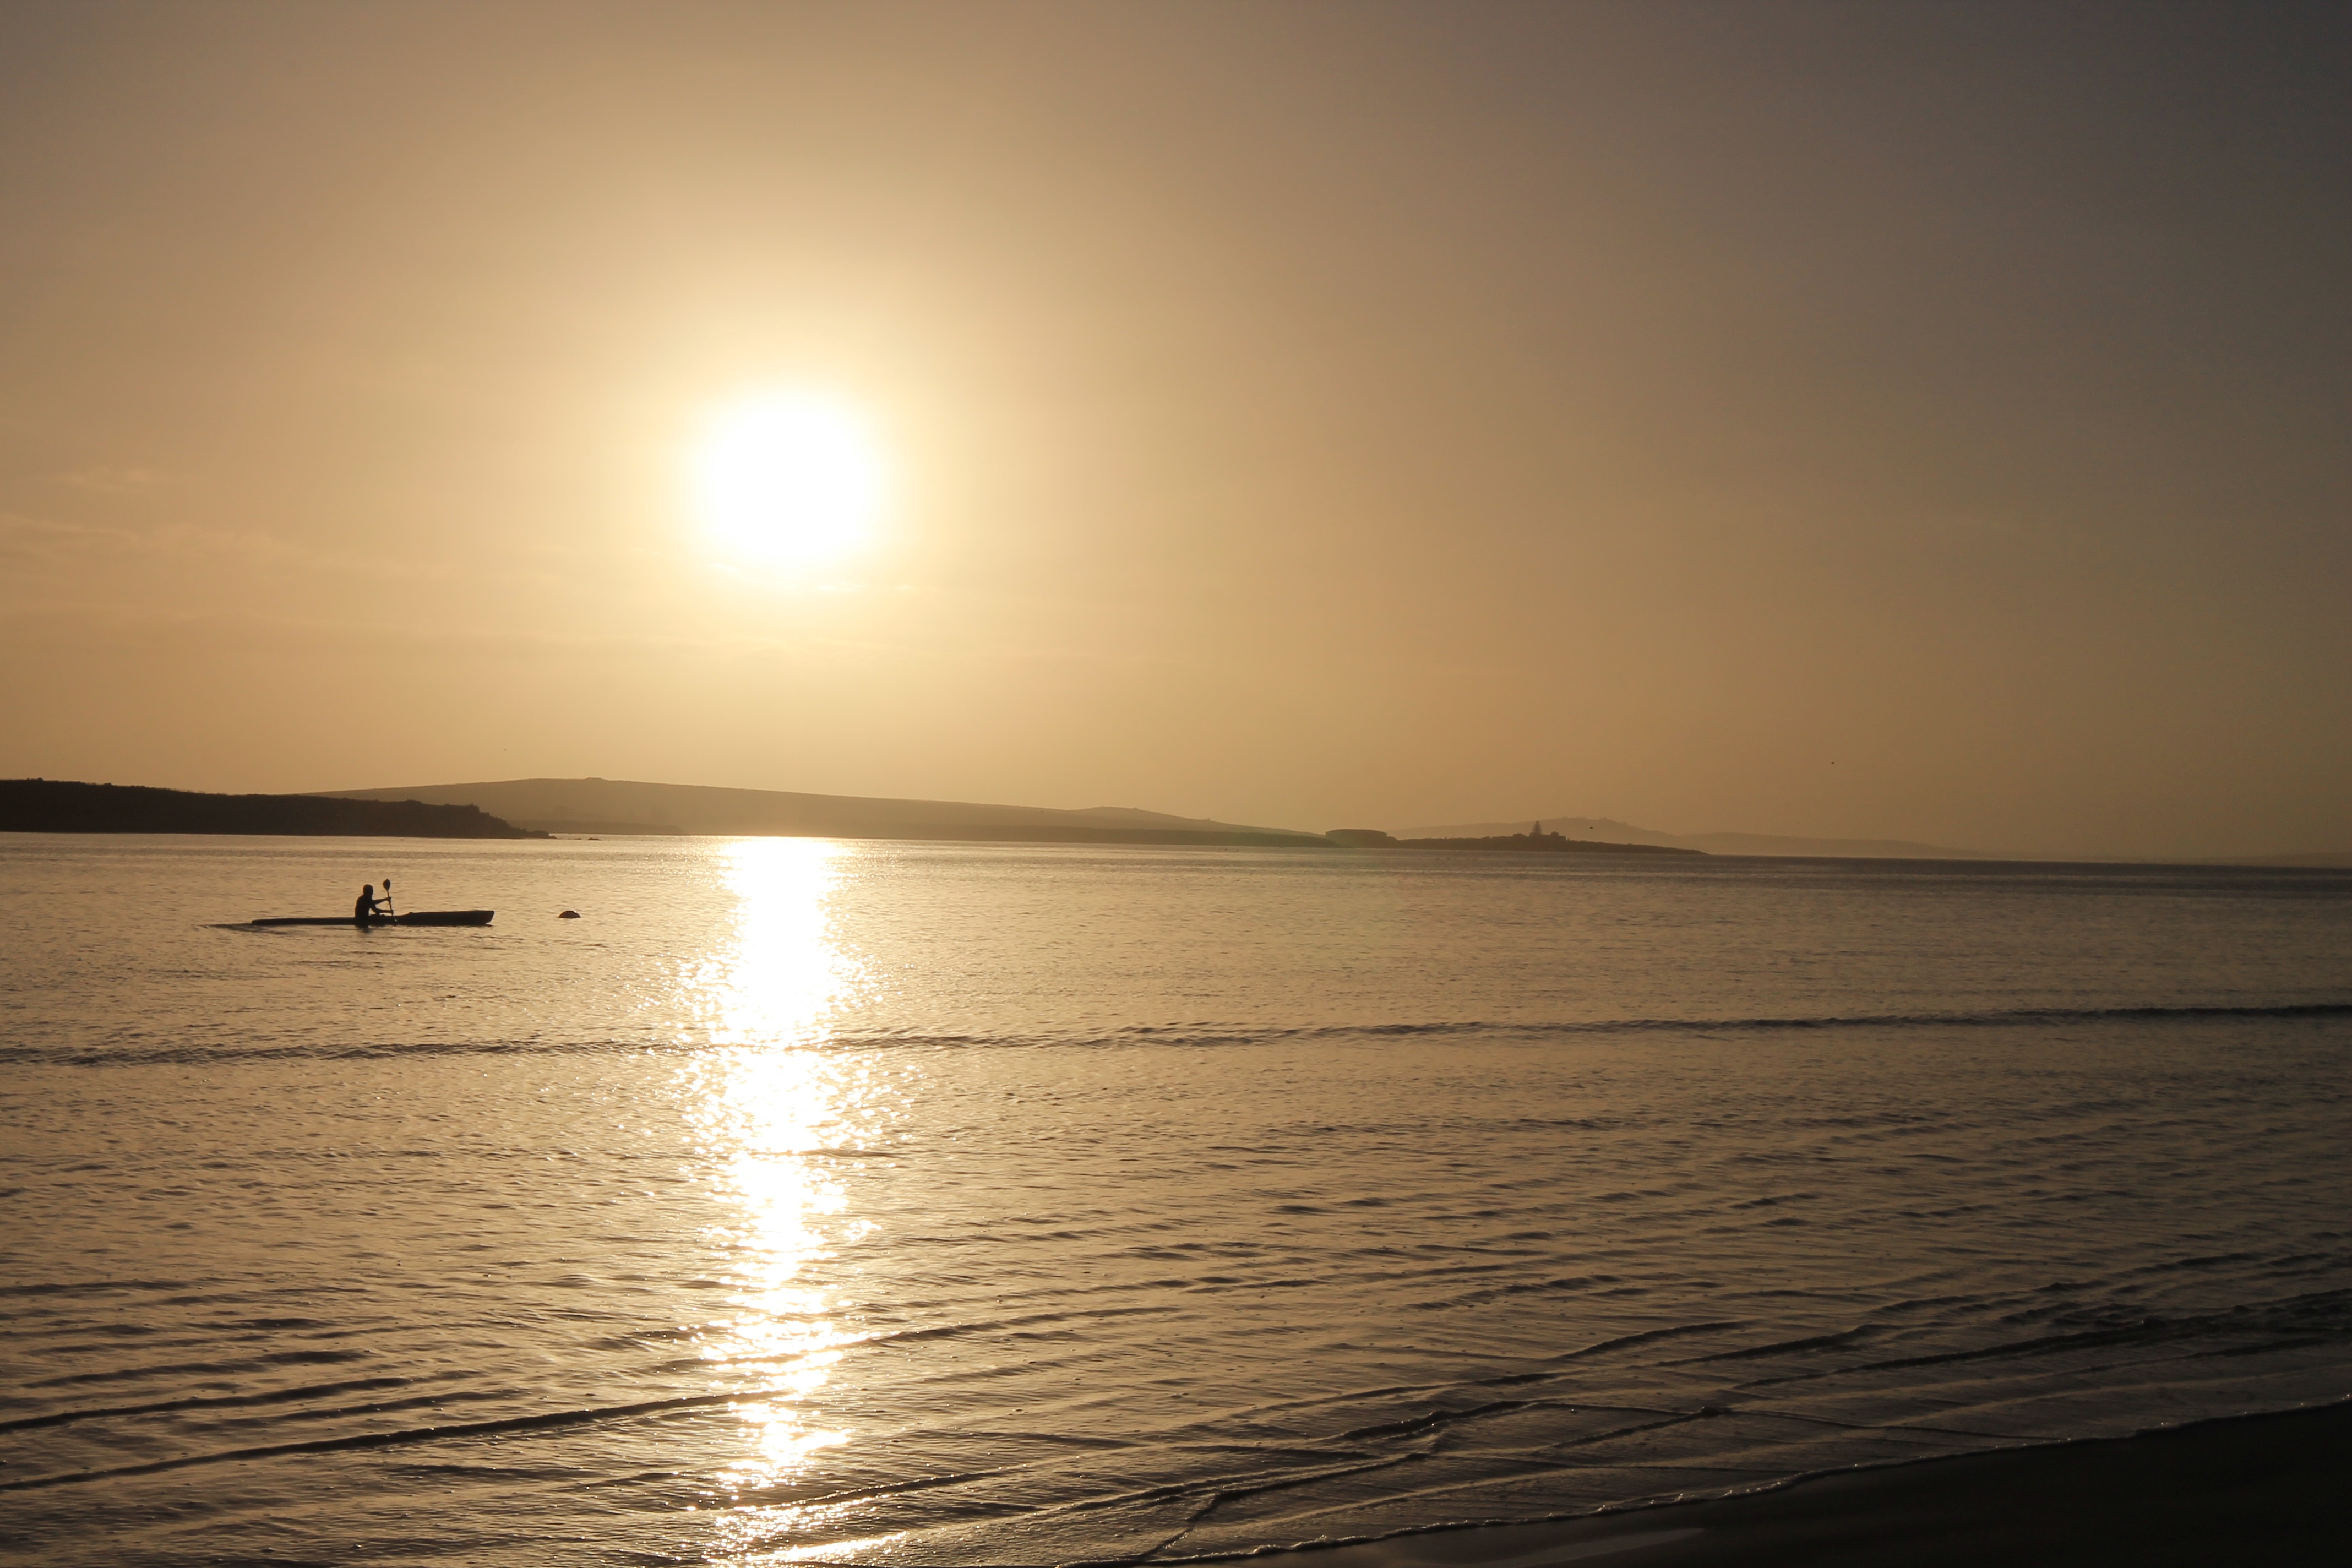
beach, sea, coast, ocean, horizon, sun, sunrise, sunset, sunlight, morning, shore, wave, dawn, dusk, evening, reflection, body of water, afterglow, wind wave